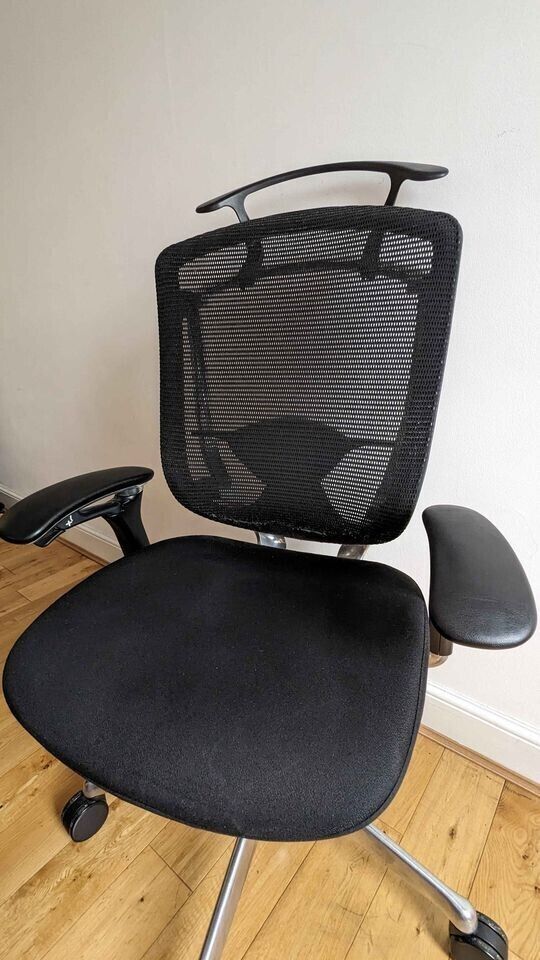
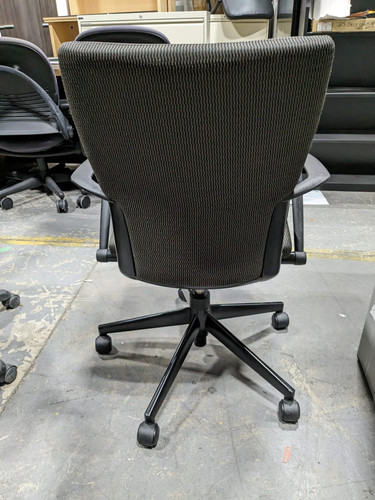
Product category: items_chair
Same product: no